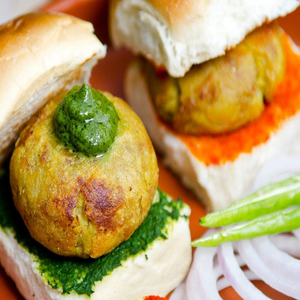
Dish: vadapav